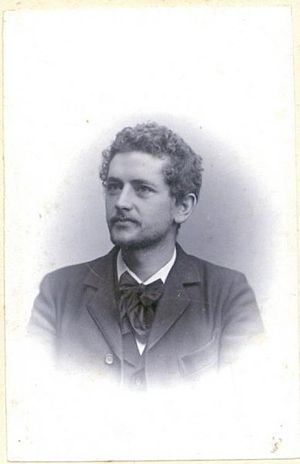
Harald Bergstedt
Harald Bergstedt ca. 1910.
Harald Alfred Bergstedt f. Petersen var en dansk forfatter.